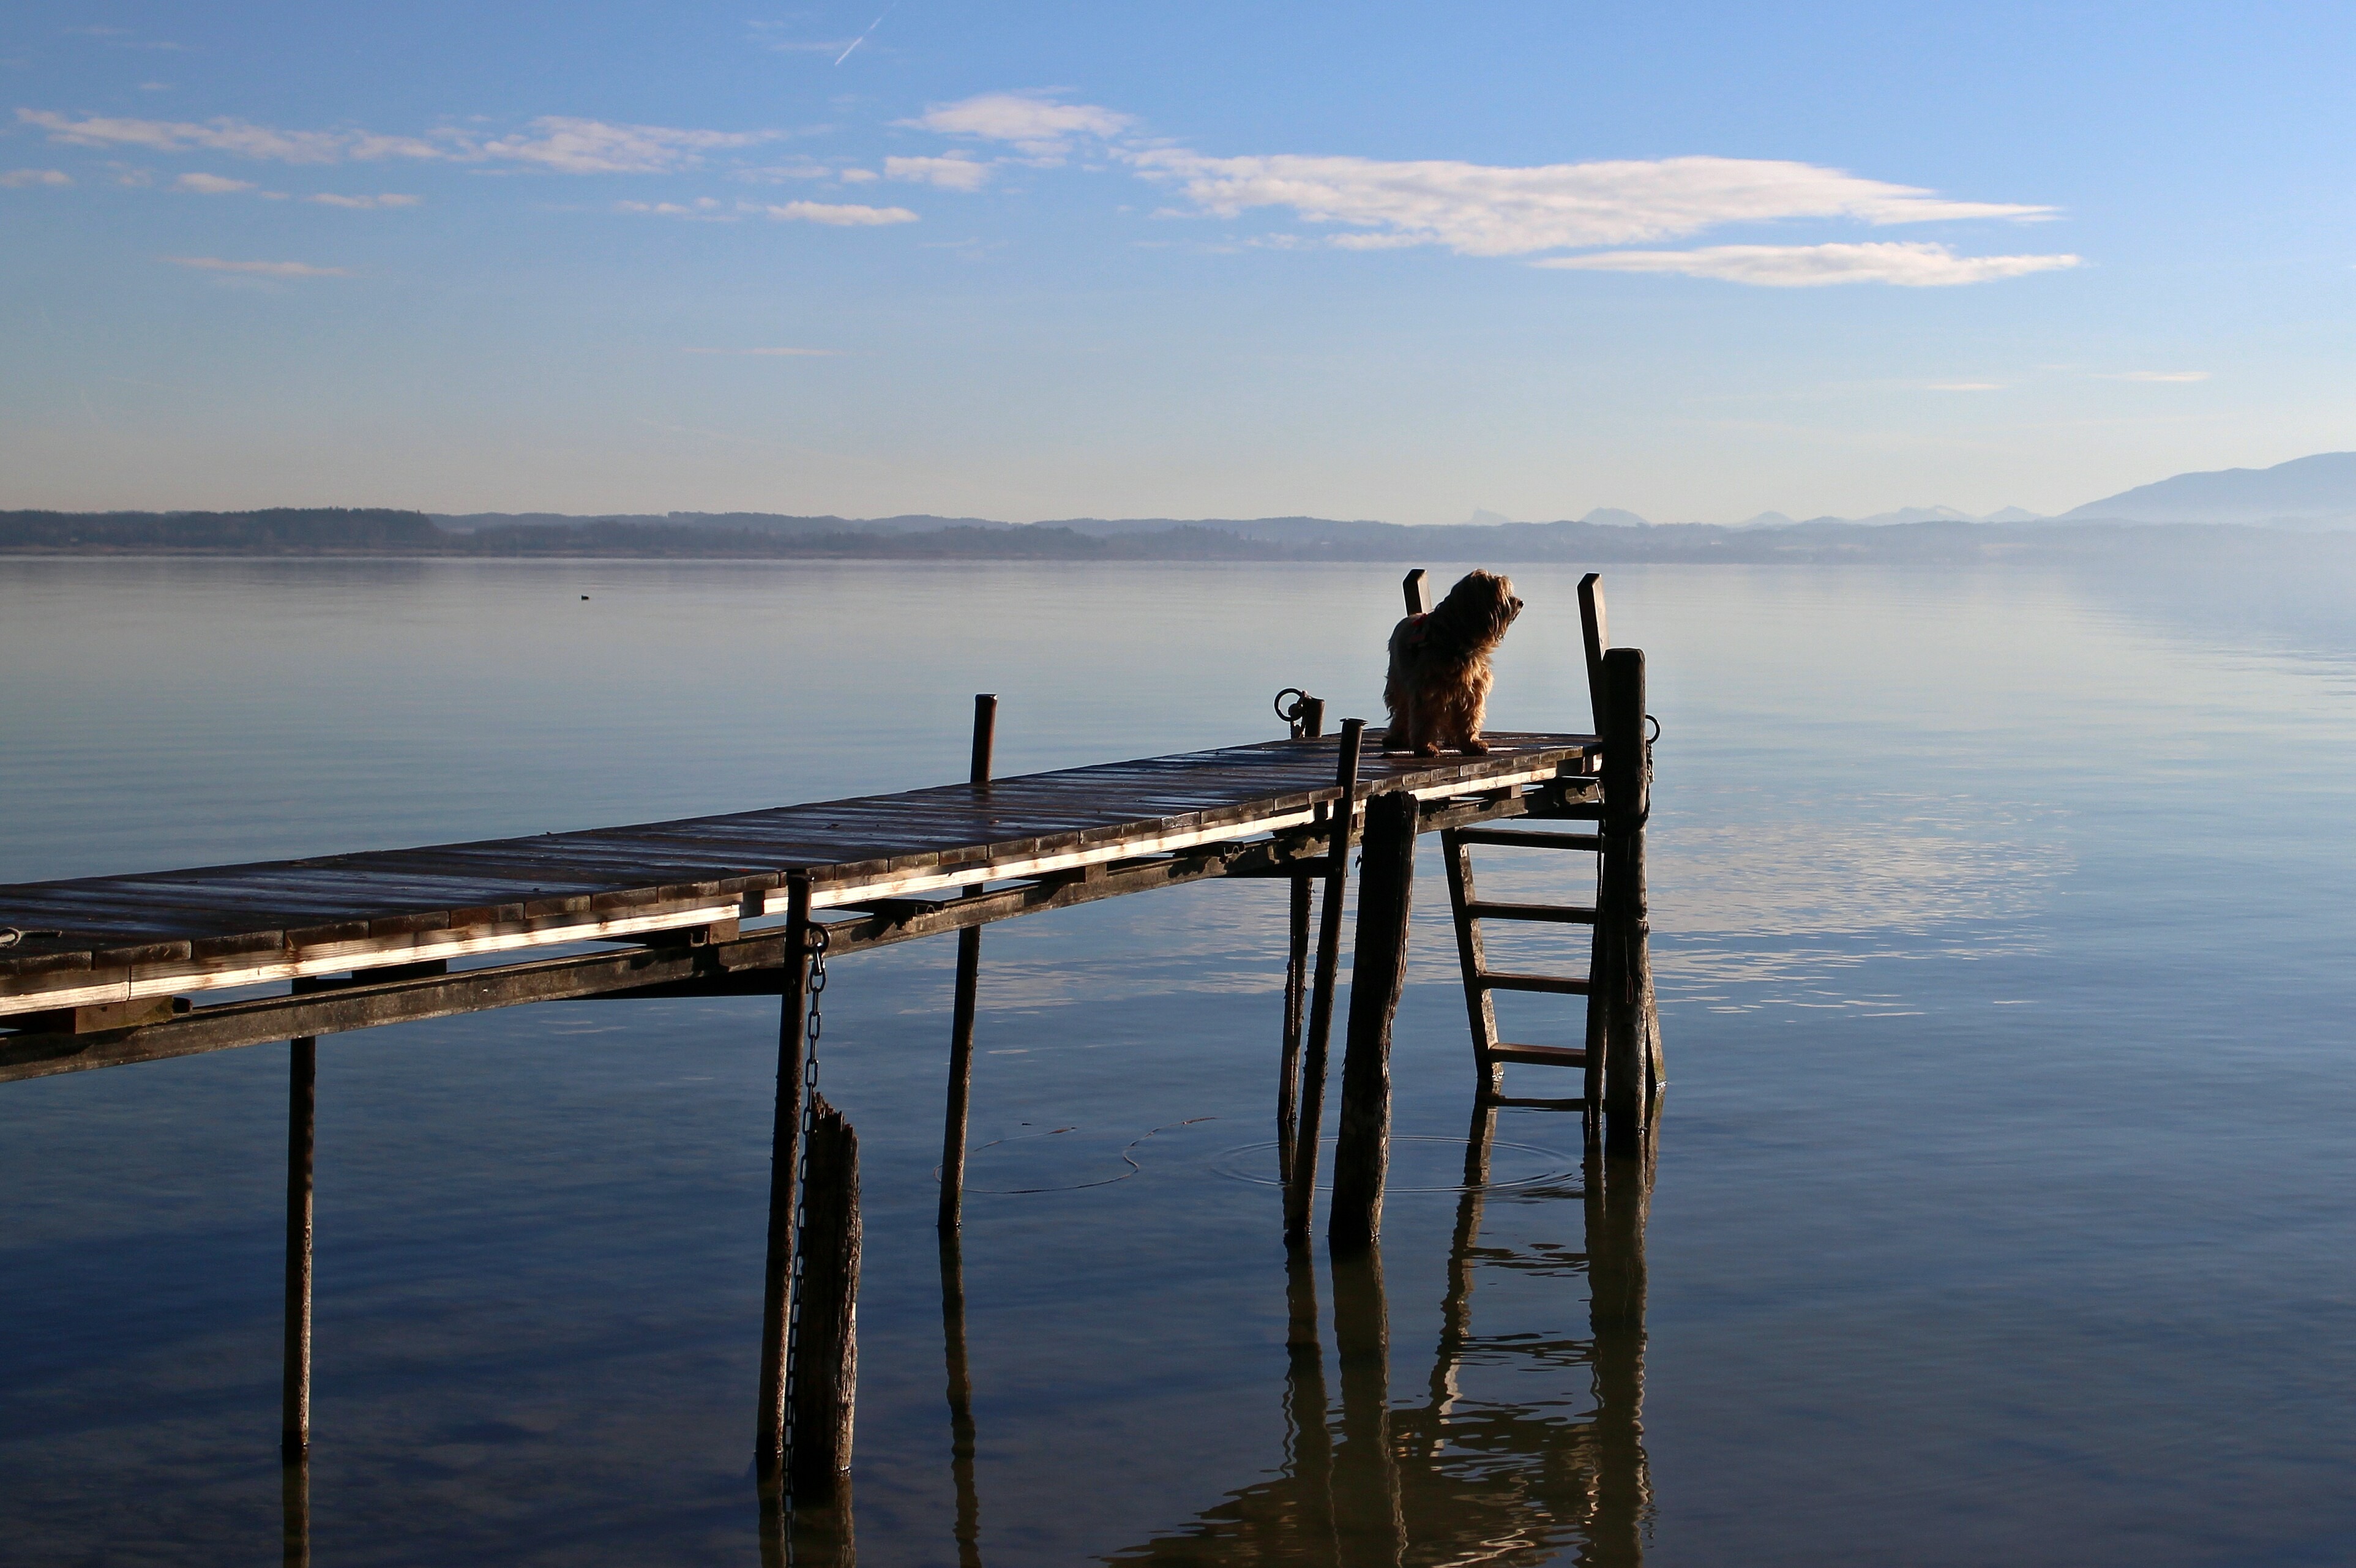
beach, sea, coast, water, ocean, horizon, dock, cloud, sky, sunrise, sunset, morning, shore, wave, lake, dawn, dog, animal, pier, vacation, dusk, web, evening, reflection, vehicle, calm, bay, blue, rest, reservoir, body of water, bank, still, quiet, mood, loch, silent, idyll, enjoy, cape, chiemsee, being alone